Nauphoeta

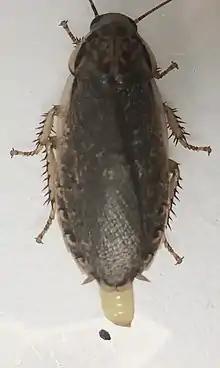
Female "Nauphoeta cinerea" with oothecium partially extruded

A female can produce around six broods in a lifetime, with each ootheca taking around 36 days to incubate in the brood sac, and each consisting of an average of 33 eggs. This species is falsely ovoviviparous; the female extrudes the ootheca from its brood sac but does not deposit it. Young emerge from the ootheca while it is still carried by the mother, eat their embryonic membranes and the ootheca, and cling to the mother for approximately an hour before departing. On average, males take 72 days and seven moults to develop to maturity, and live for 365 days, whereas females take 85 days and eight moults to develop, and live for 344 days.